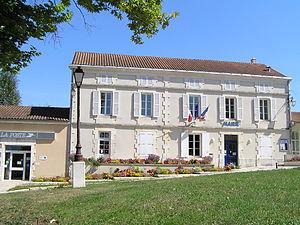
mairie de Mouthiers-sur-Boëme
Mouthiers-sur-Boëme est une commune du Sud-Ouest de la France, située dans le département de la Charente.